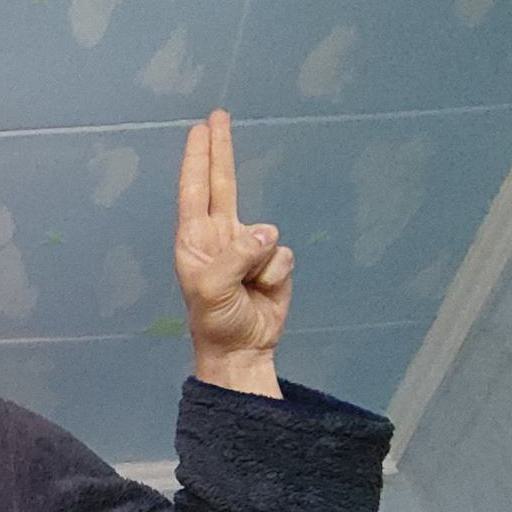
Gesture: two_up